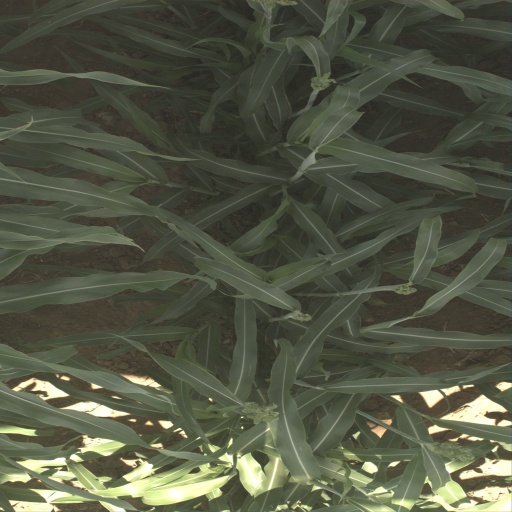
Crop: sorghum